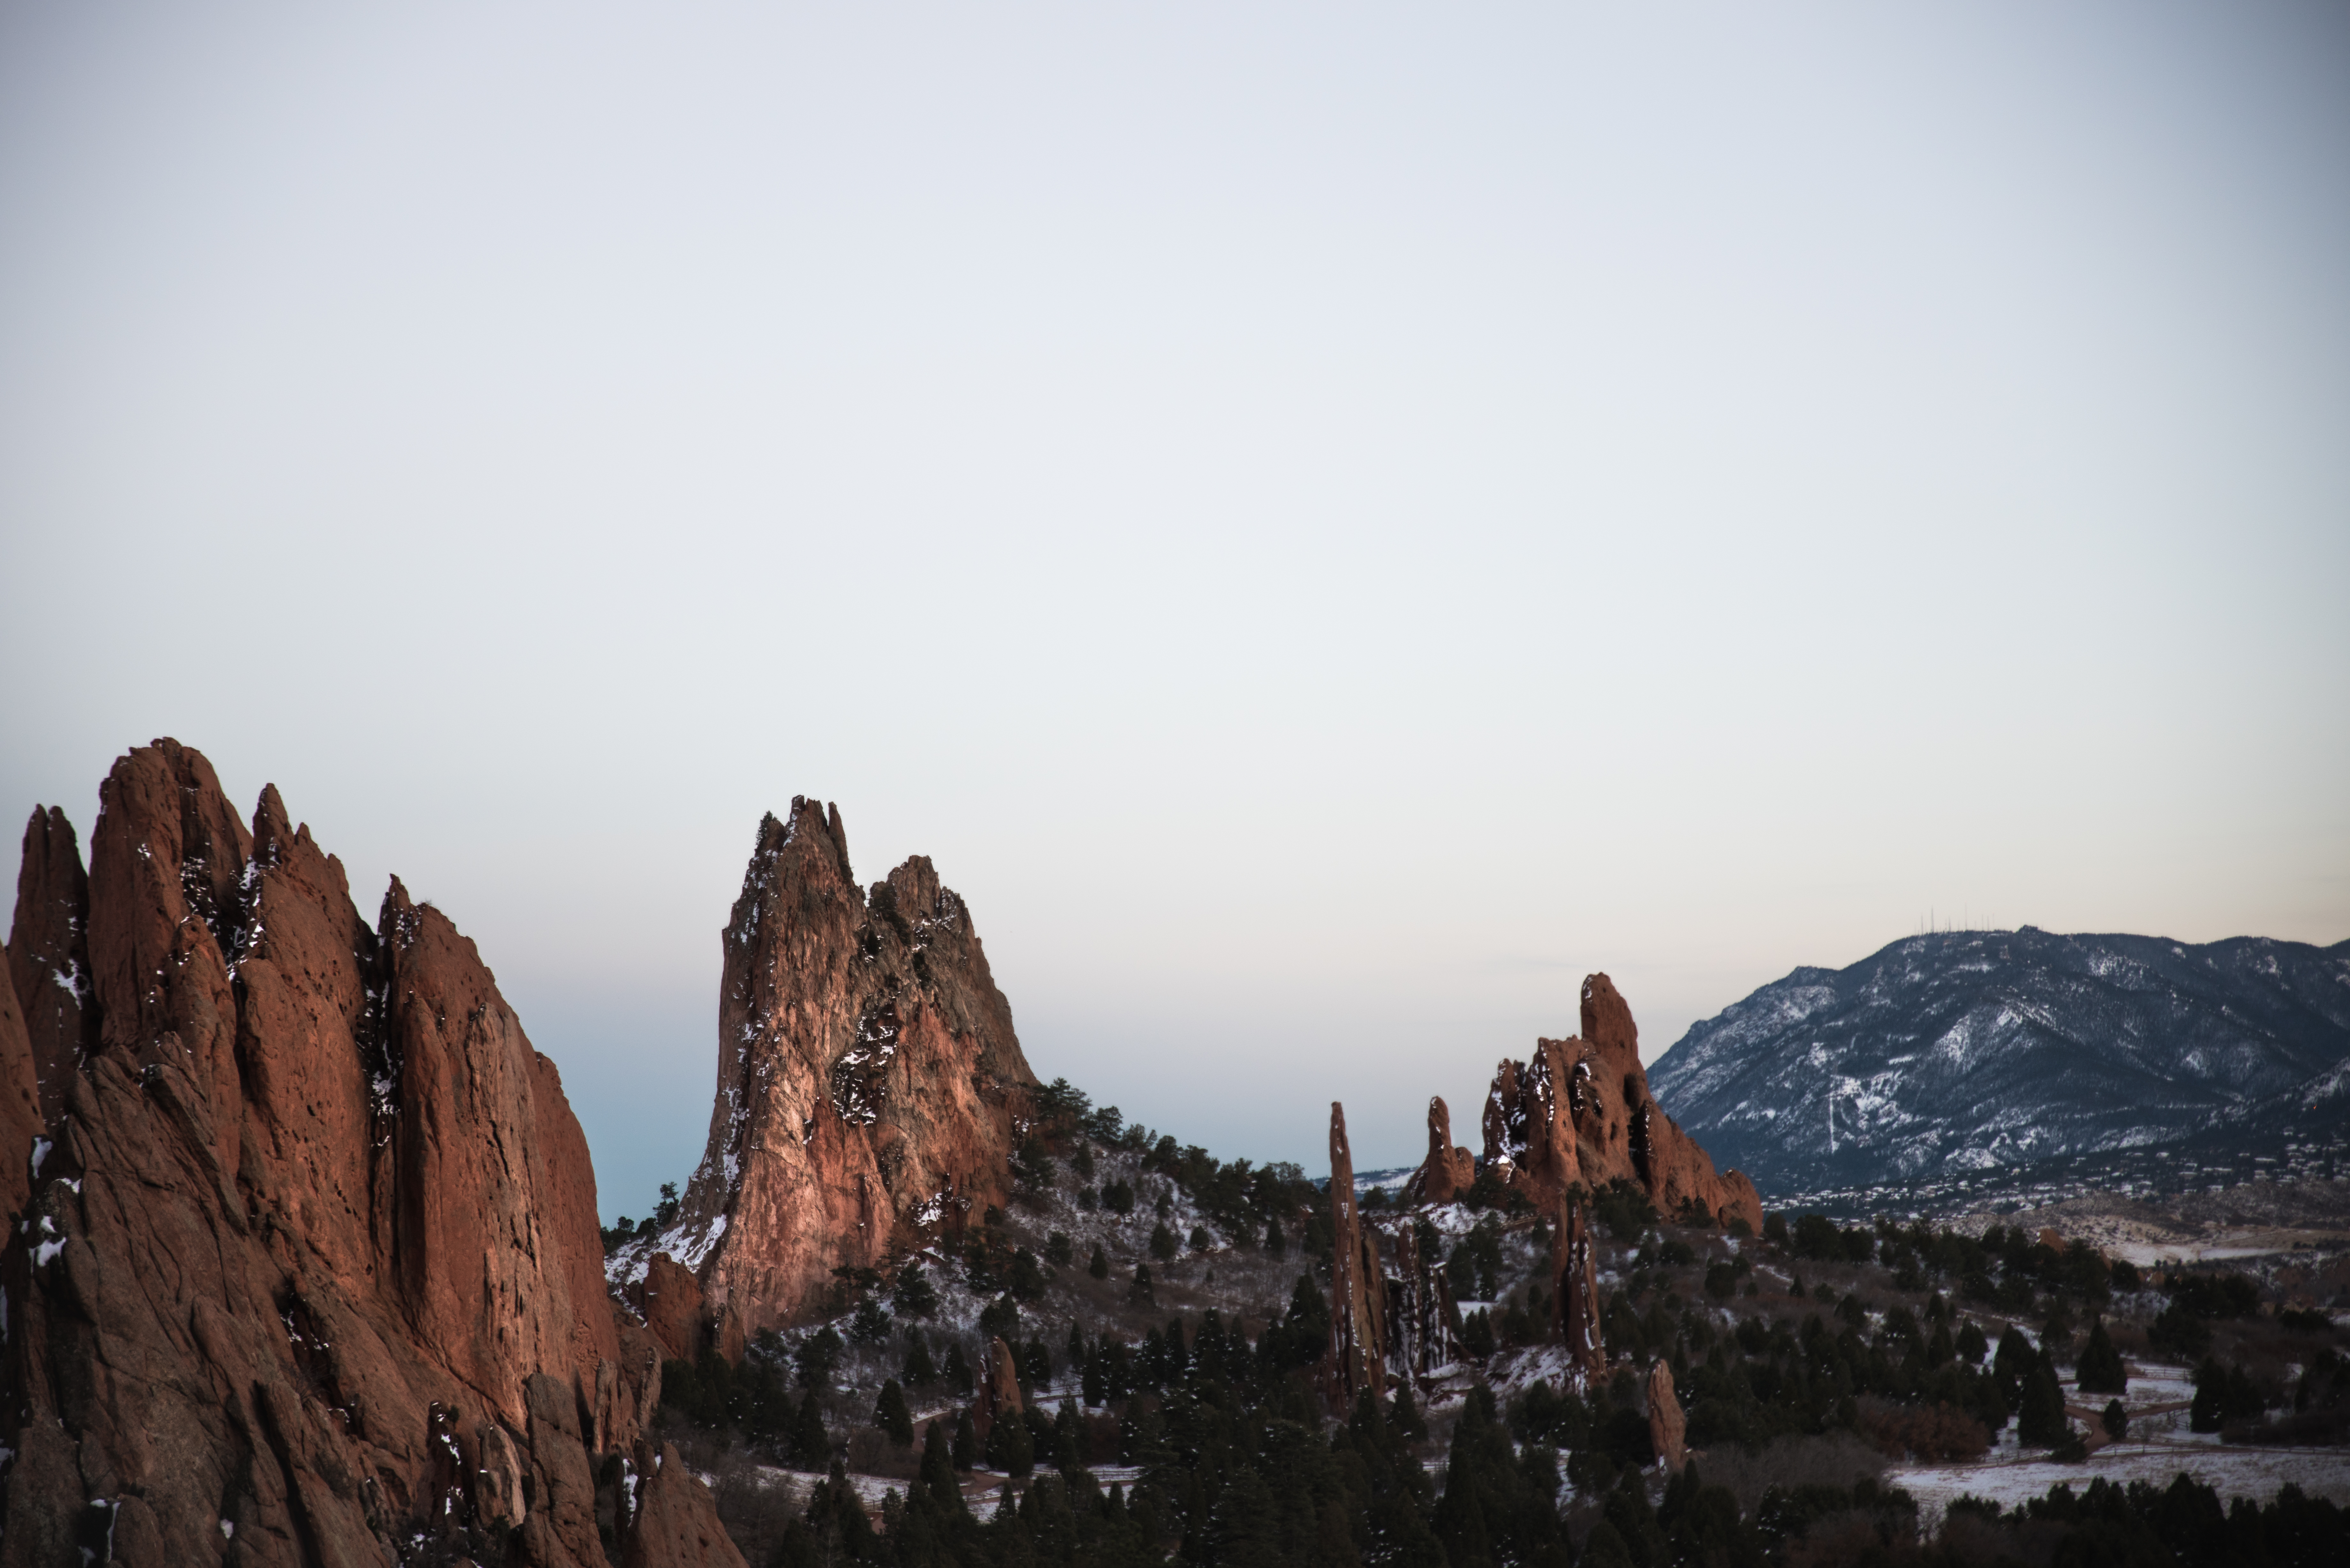
landscape, rock, mountain, snow, winter, morning, hill, mountain range, evening, reflection, rock formation, terrain, summit, outdoors, landform, mountainous landforms